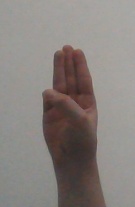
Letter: thaa